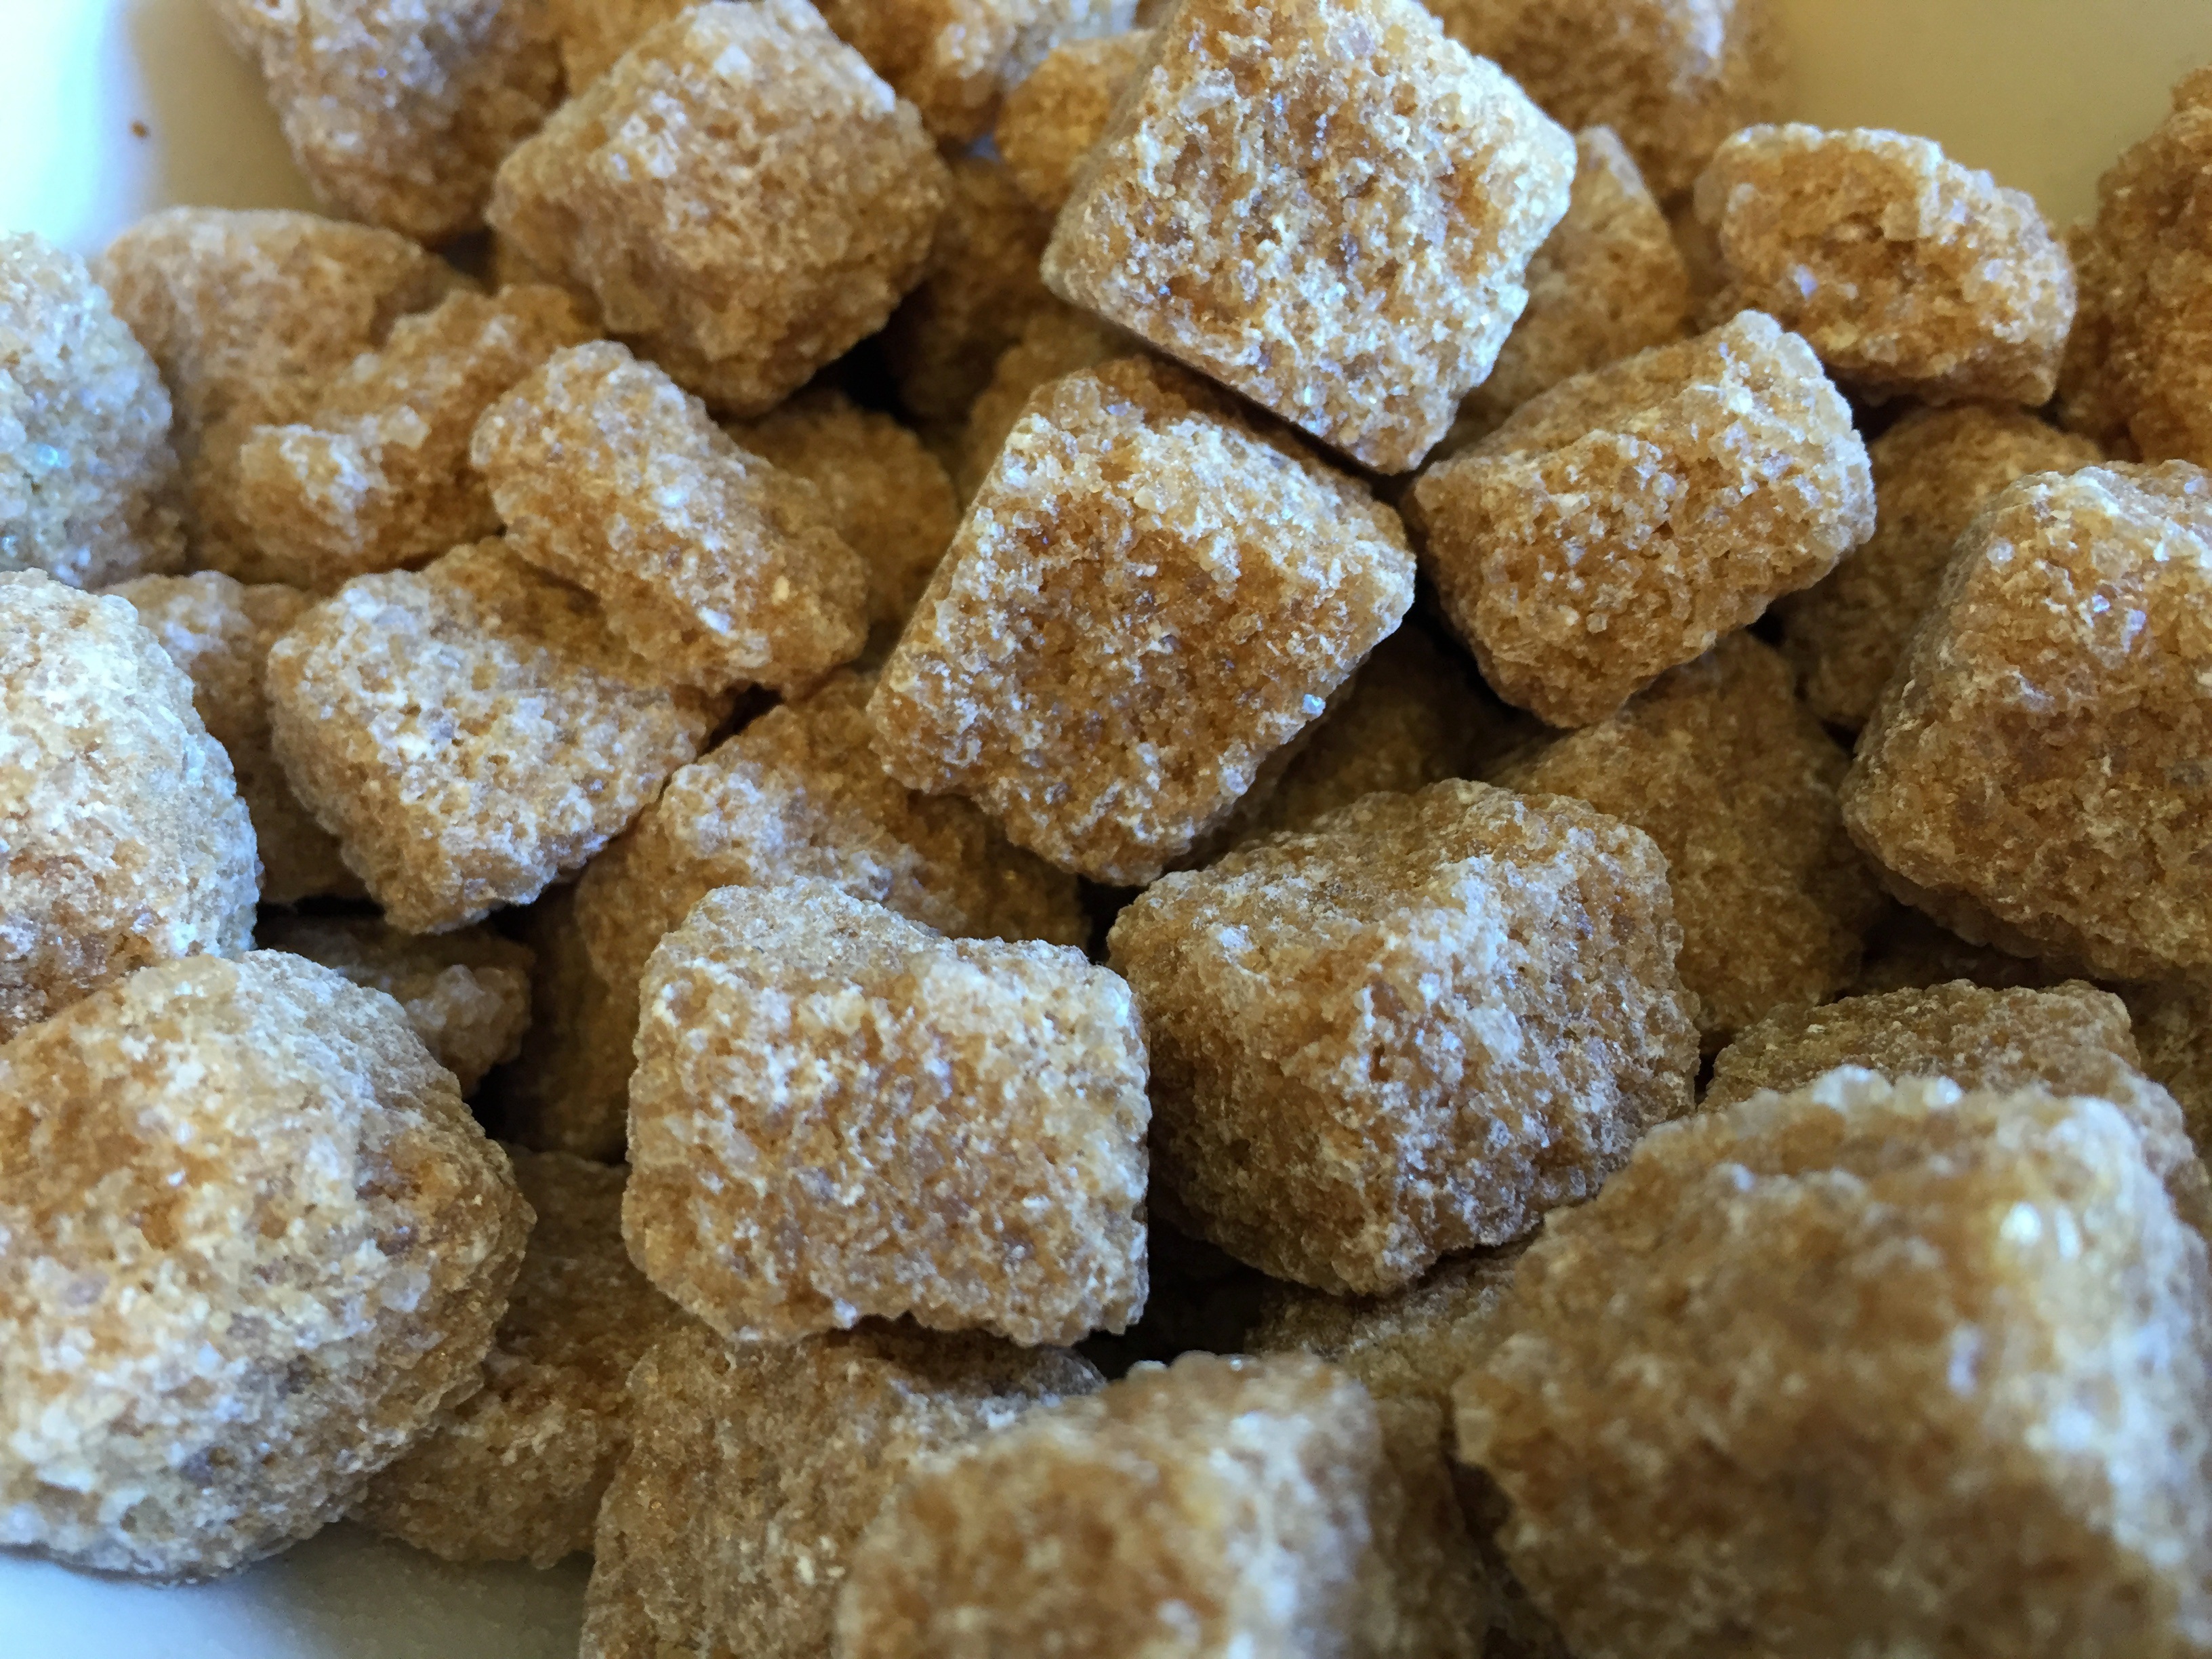
coffee, dish, food, produce, breakfast, baking, dessert, cuisine, sugar, baked goods, snickerdoodle, sugar cube, laddu, grass family, bu uelo